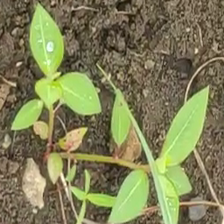
Weed species: Moti_dudhi(Euphorbia_geneculata_L)